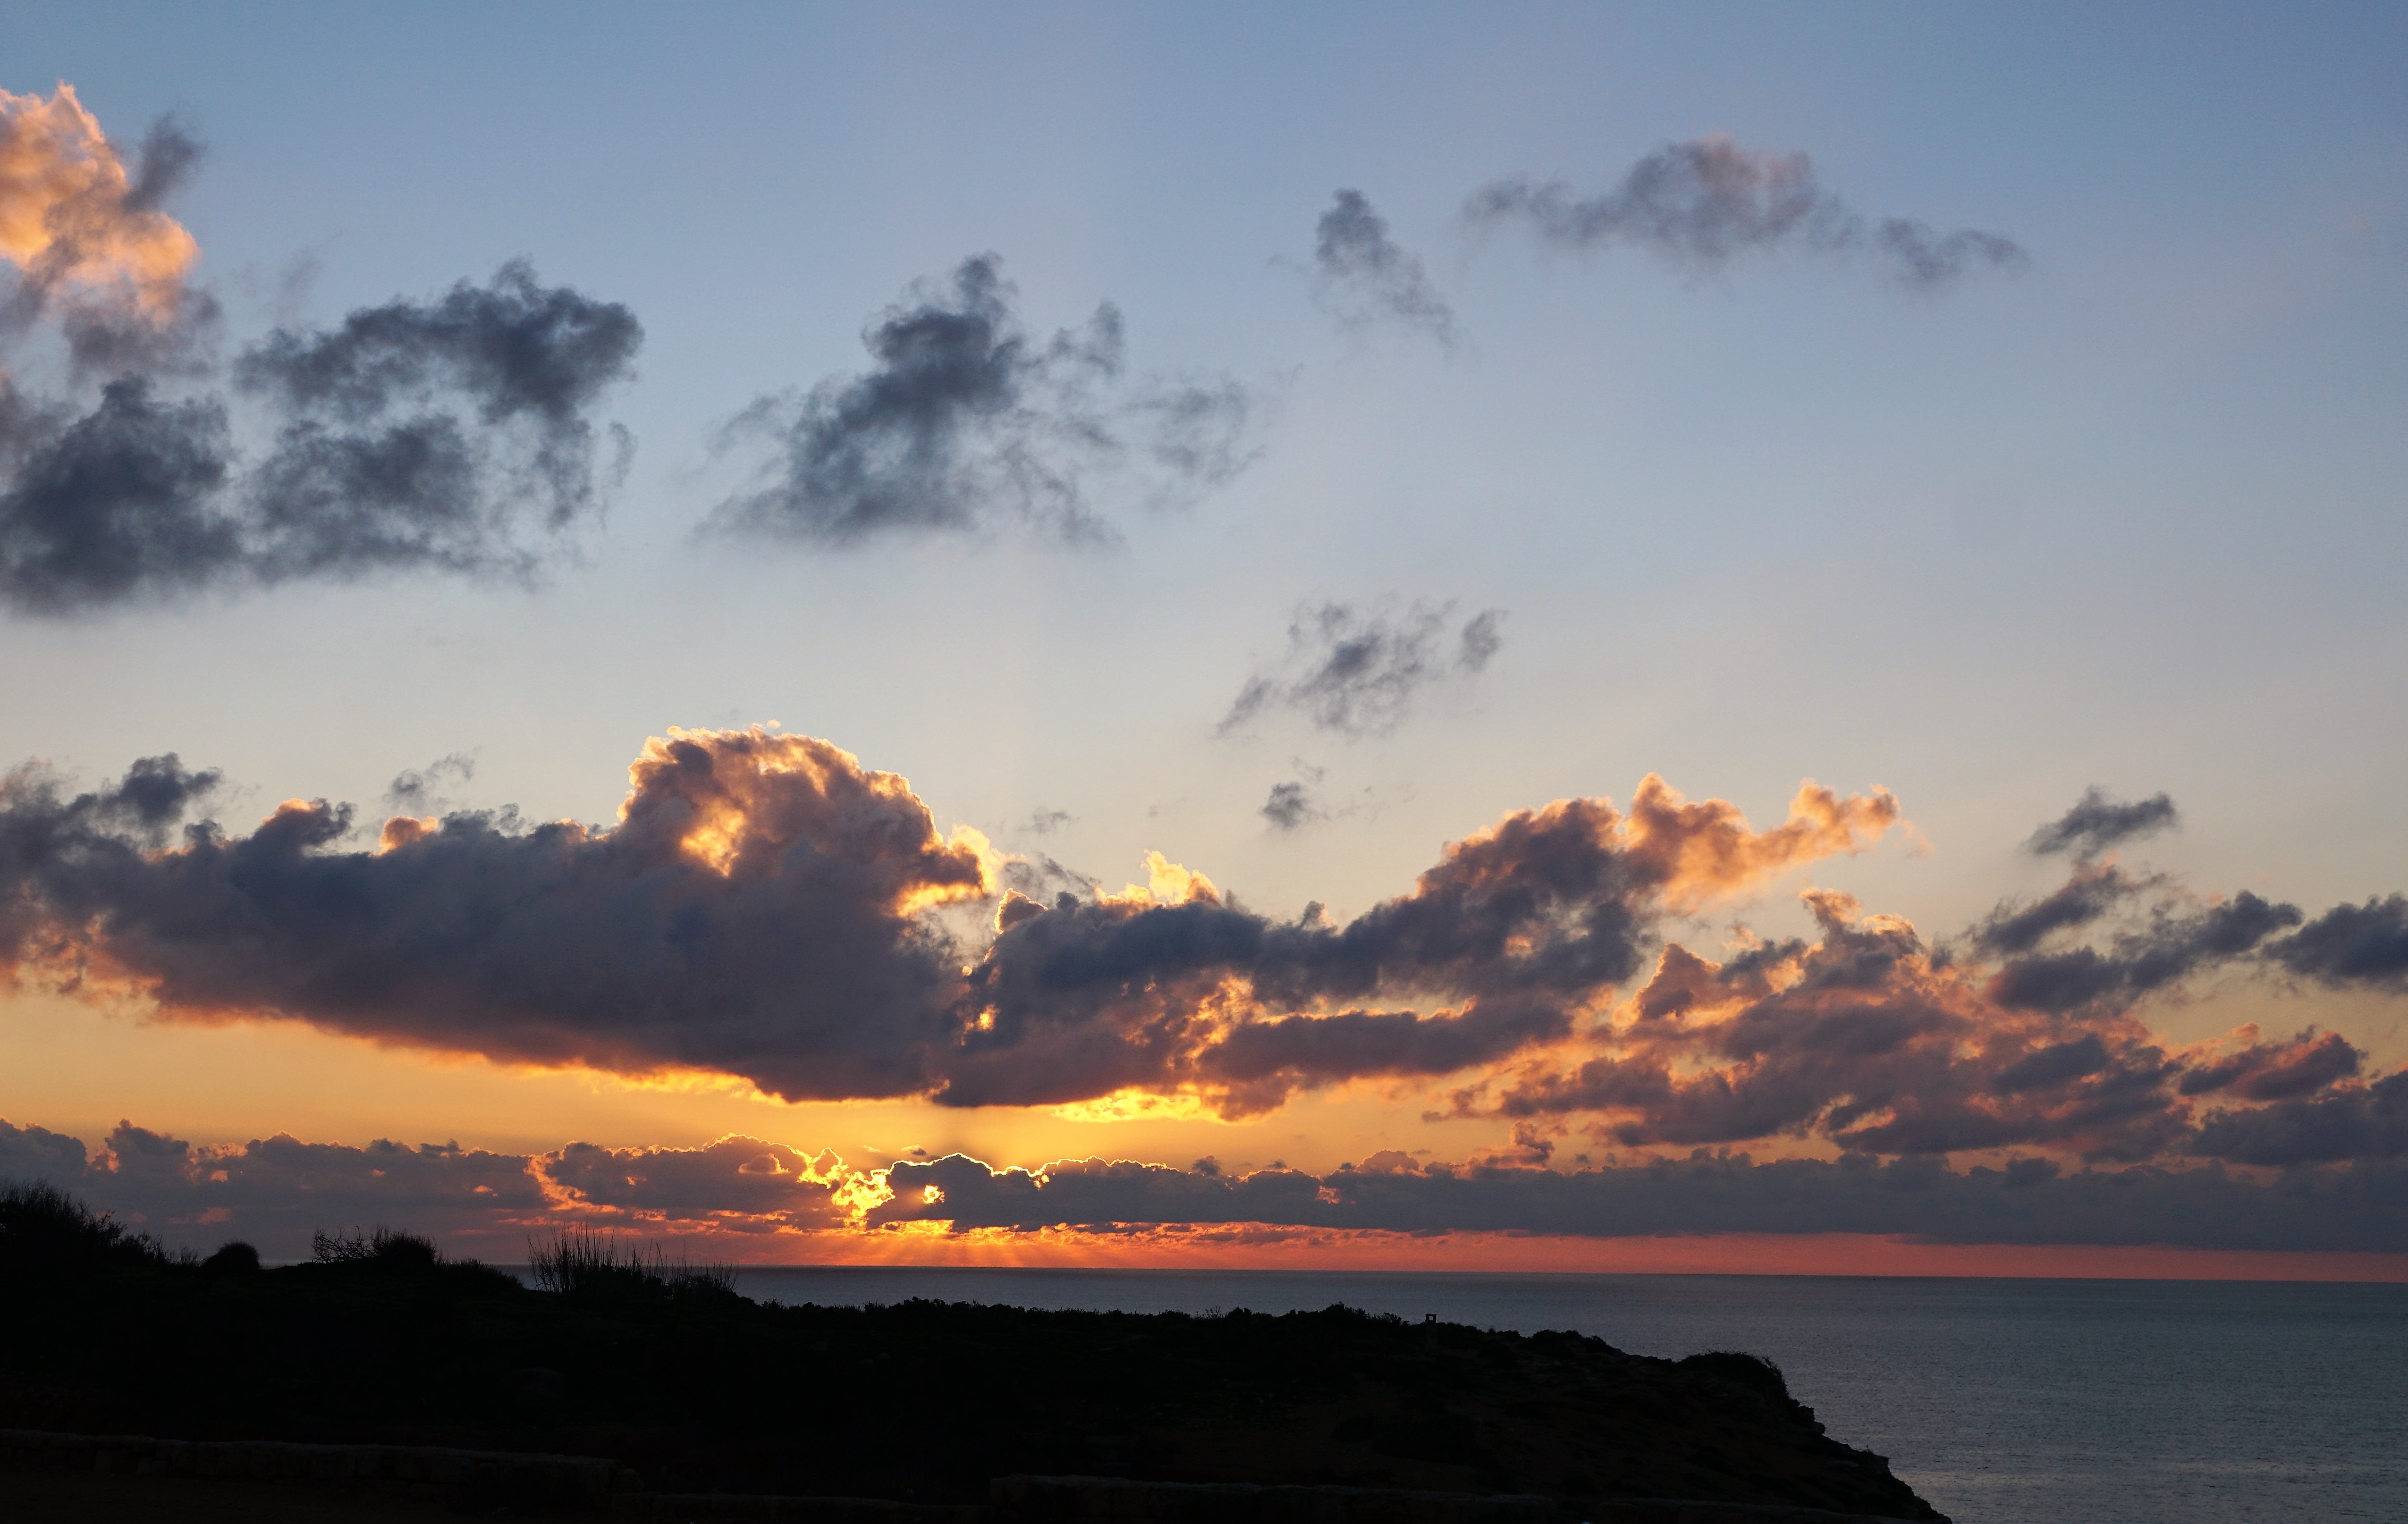
sea, nature, horizon, cloud, sky, sun, sunrise, sunset, morning, dawn, atmosphere, dusk, evening, mediterranean, holiday, island, malta, afterglow, game of thrones, meteorological phenomenon, atmospheric phenomenon, red sky at morning